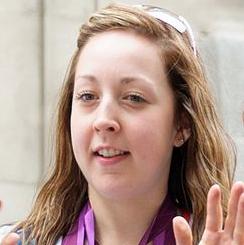
Age: 21